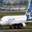
Label: airplane